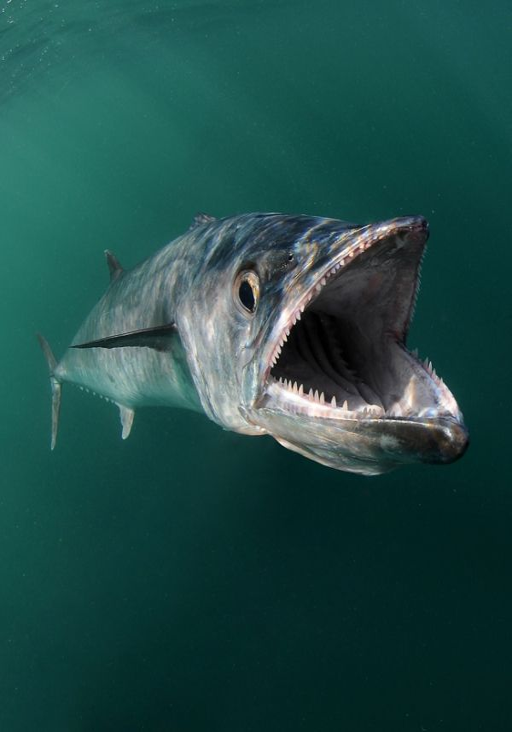
fish that i 'd be happy leaving in the water